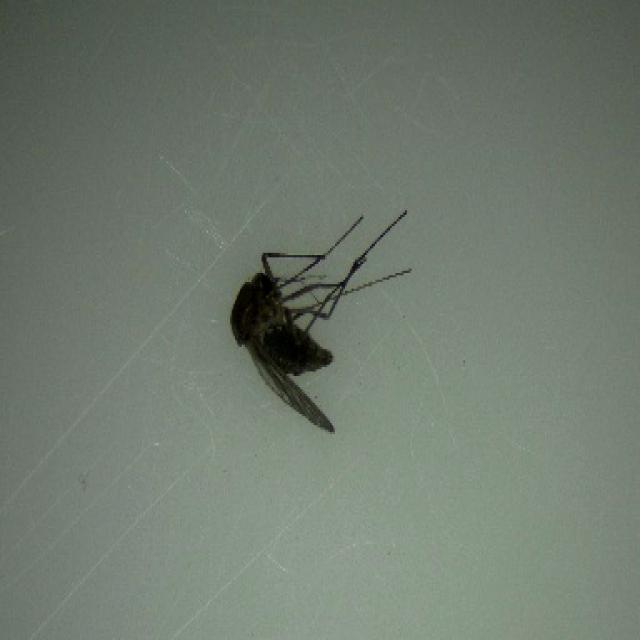
Species: culex_tritaeniorhynchus